Gretsch BST 1000

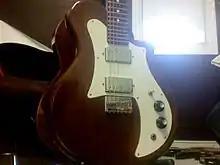

The Gretsch BST 1000 is a solid body electric guitar made between 1979 and 1981. It received the nickname "The Beast" from a Gretsch promotion distributed in 1979.